Carl Ludvig Lithander

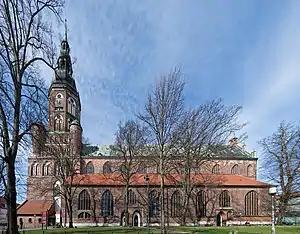
St. Nikolai, Greifswald, where Lithander was the organist from 1824.

Carl Ludvig Lithander was born in Reigi, on the island of Hiiumaa, which is now part of Estonia but at the time formed part of the Reval Governorate of the Russian Empire. He came from an Estonian-Swedish family and was the oldest of 11 siblings. His father was a vicar. The family moved to Noarootsi on mainland Estonia a year after the birth of Carl Ludvig. His parents died within months of each other in the winter of 1788–1789, and the children were forced to move to relatives in Turku, in Finland. Due to the ongoing Russo-Swedish War, it was however not possible to cross the Gulf of Finland. Instead, the siblings travelled around the southern end of the Baltic Sea, via Riga to Königsberg.